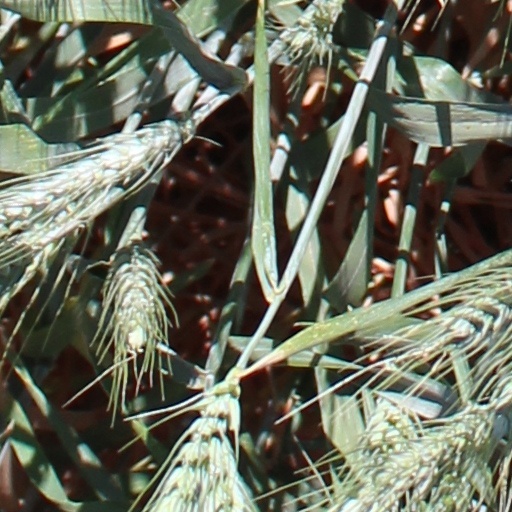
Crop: wheat